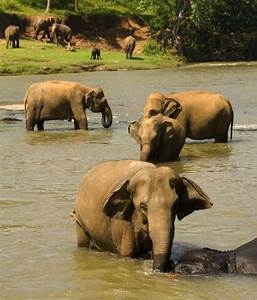
Label: elefante